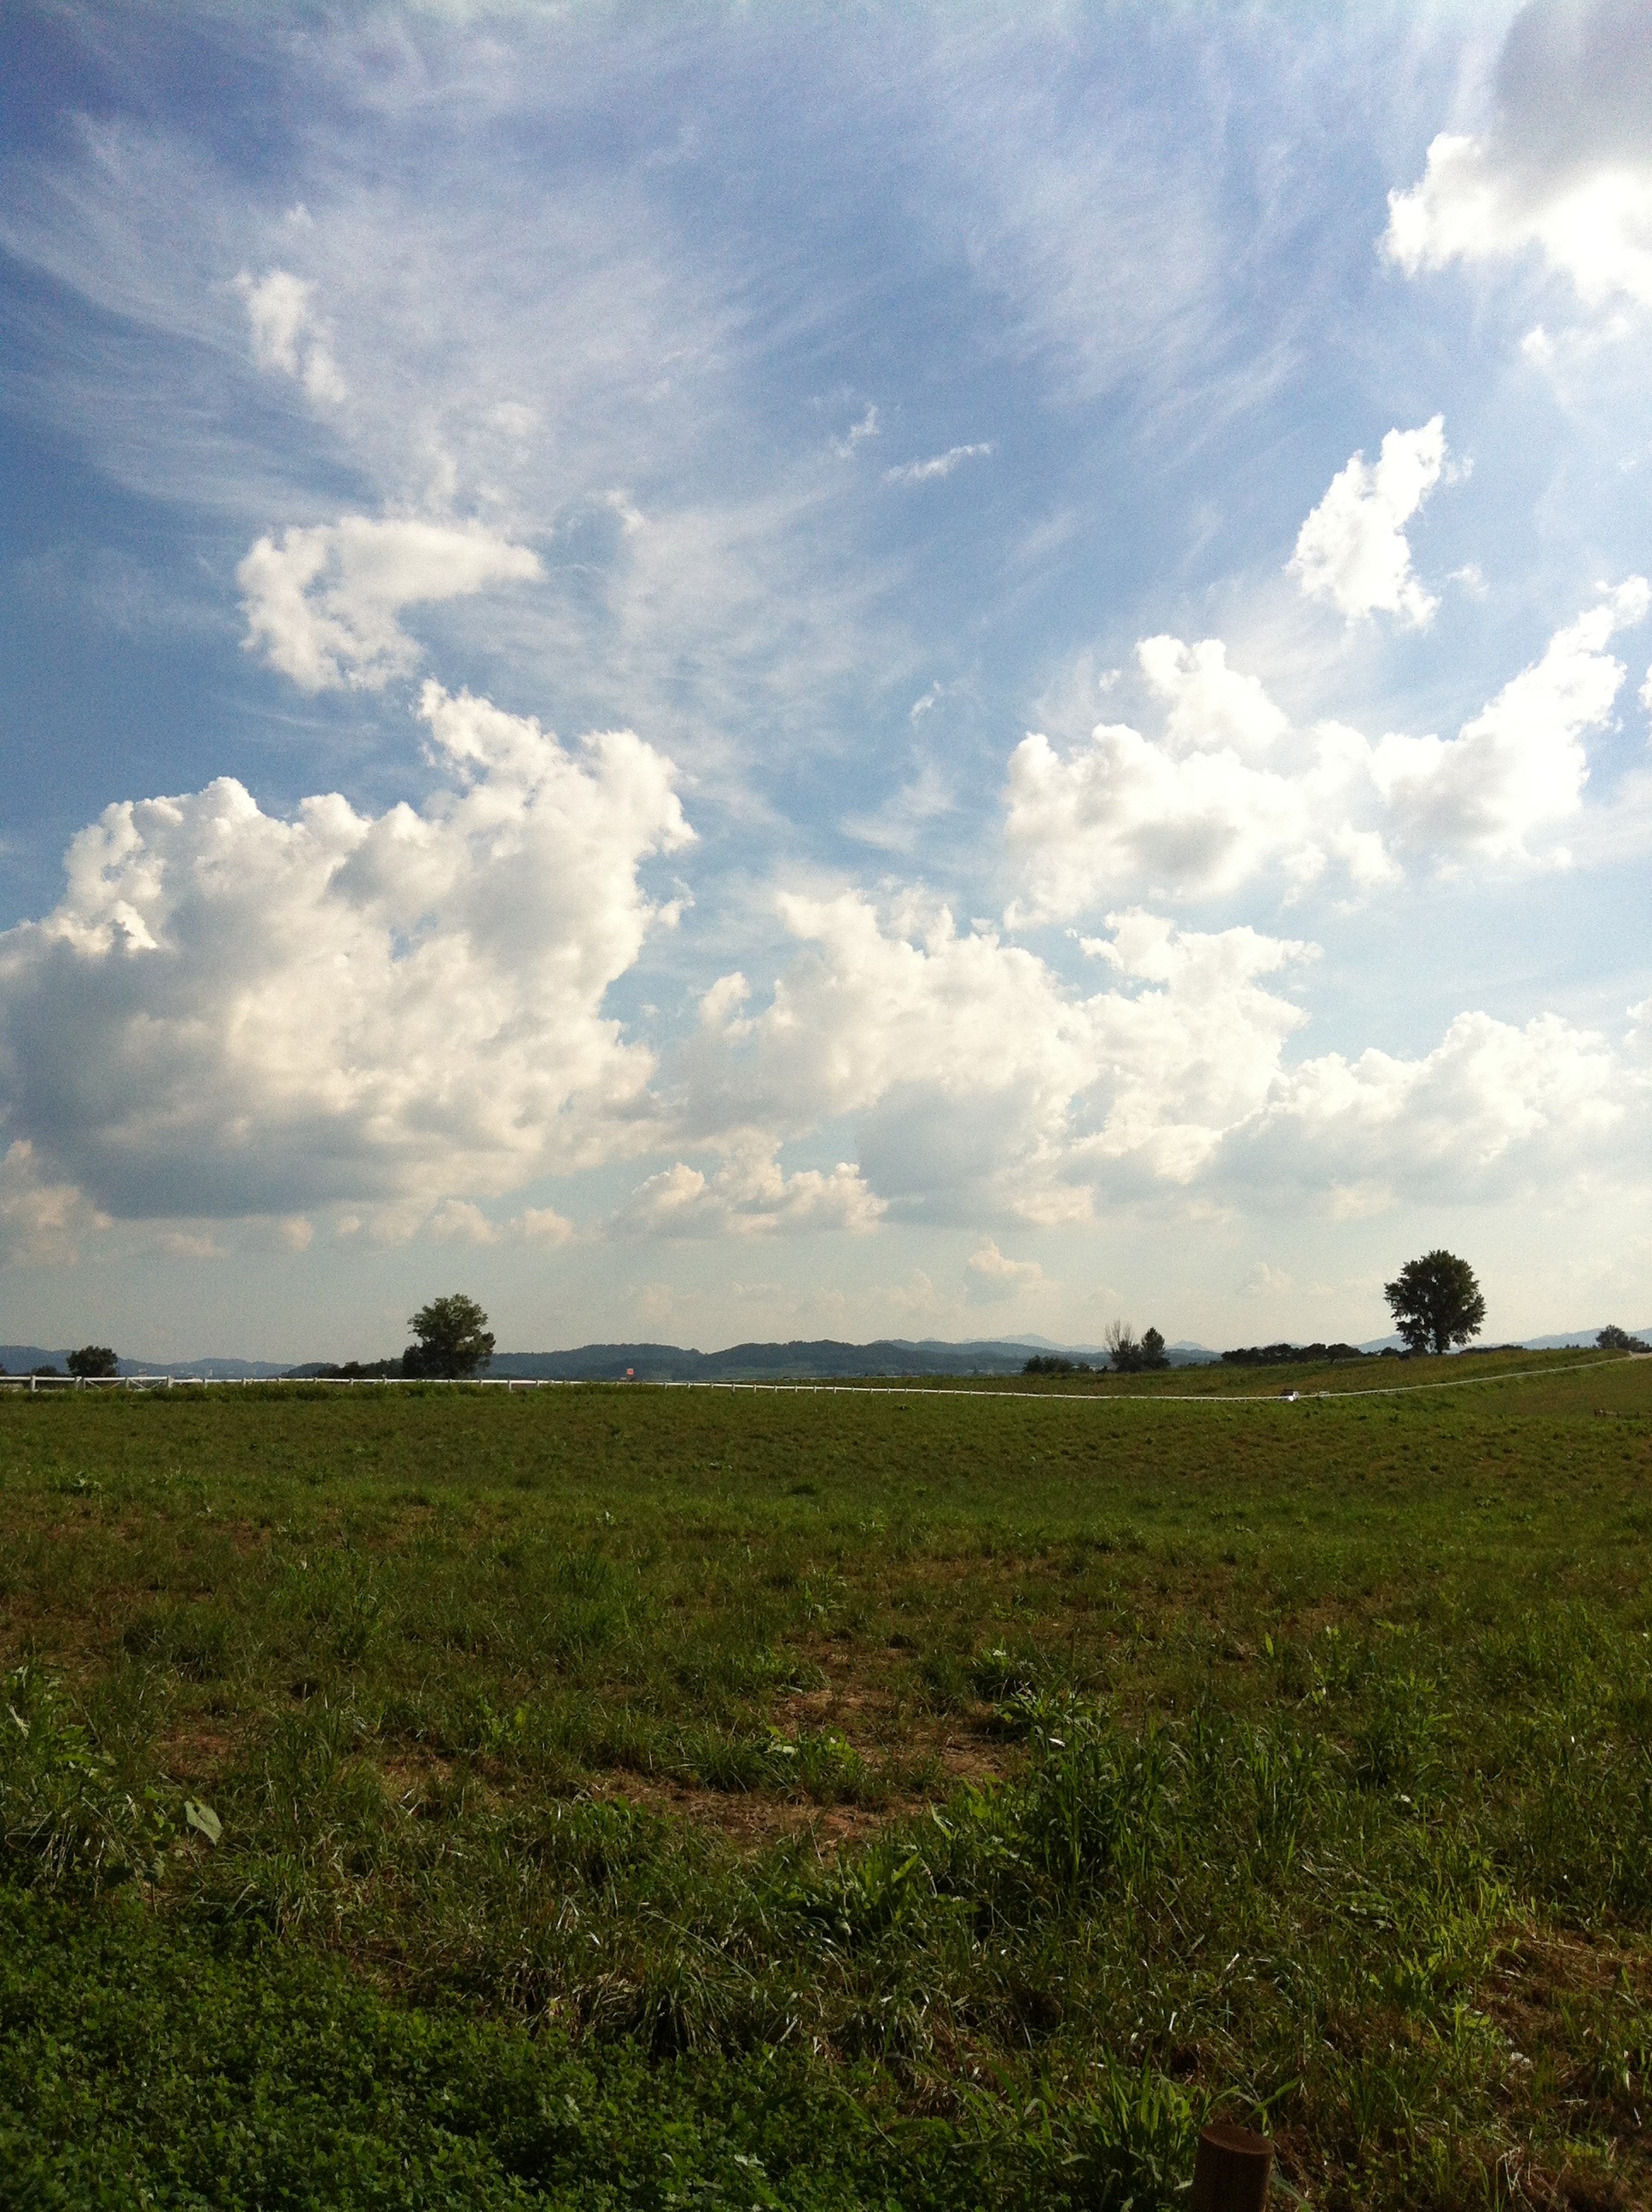
landscape, tree, nature, grass, horizon, cloud, sky, field, farm, meadow, prairie, sunlight, hill, wind, pasture, soil, agriculture, plain, grassland, habitat, ecosystem, steppe, rural area, meteorological phenomenon, natural environment, grass family